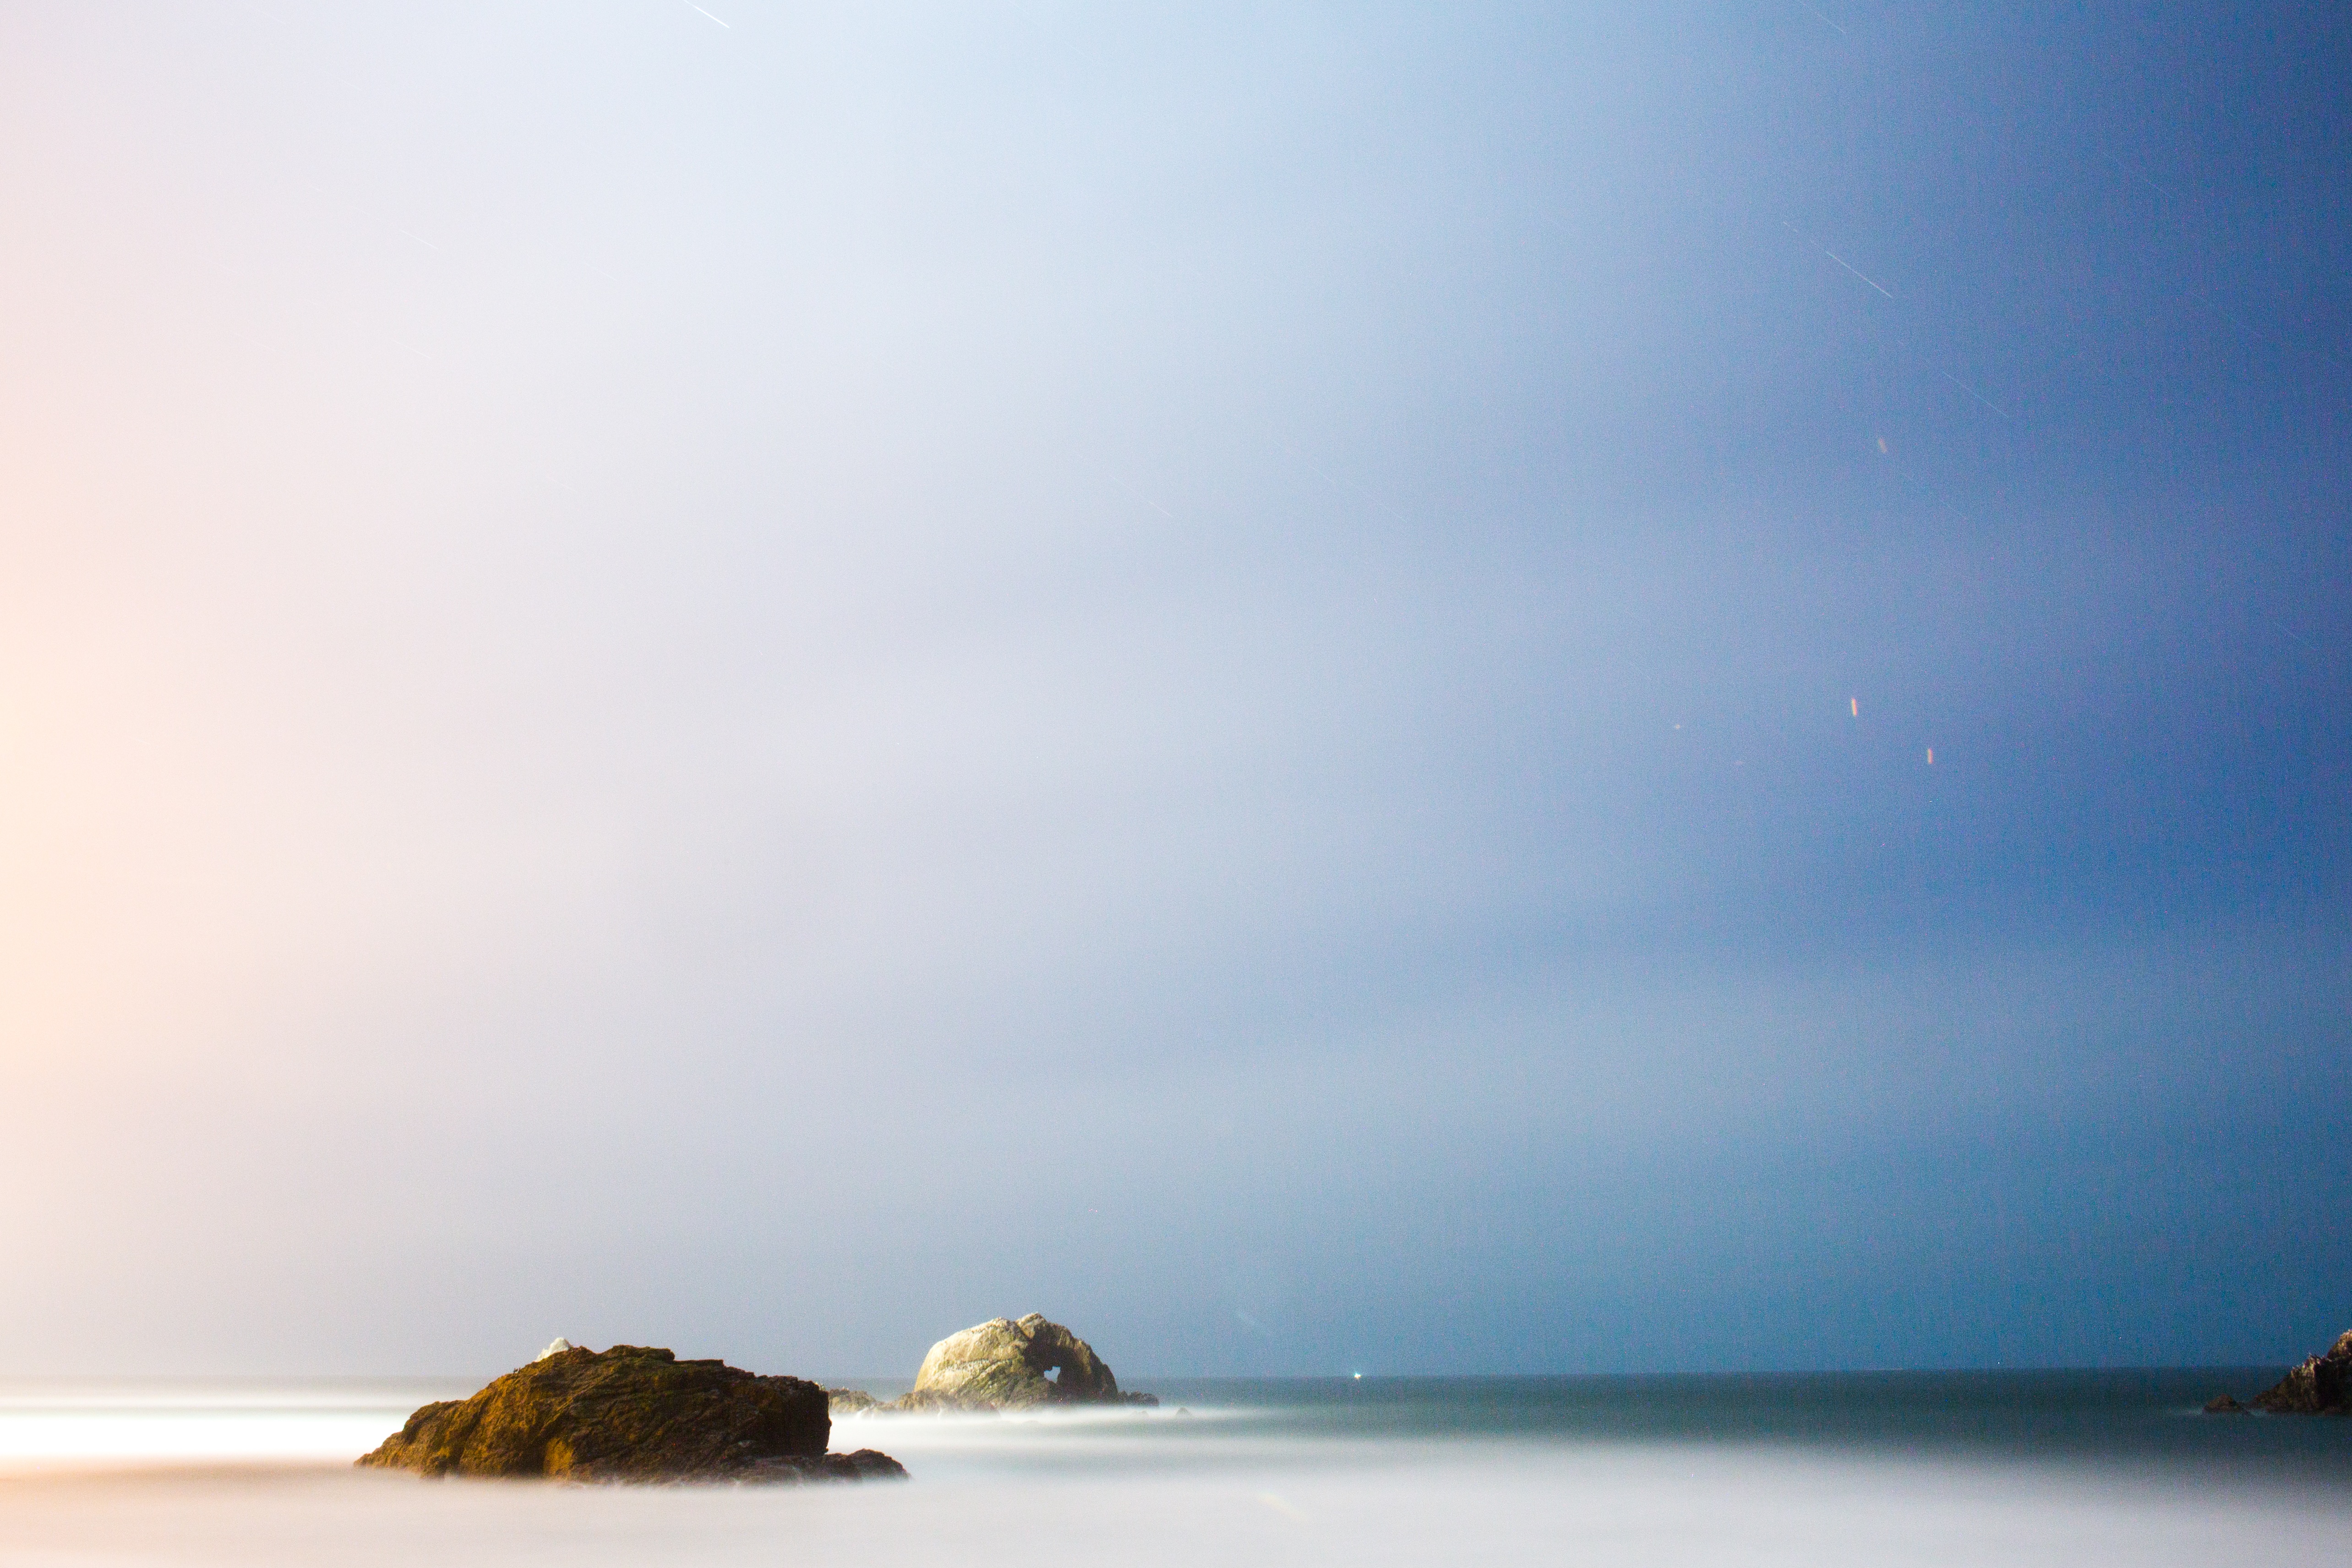
beach, sea, coast, ocean, horizon, cloud, sky, sunlight, morning, shore, wave, dusk, reflection, bay